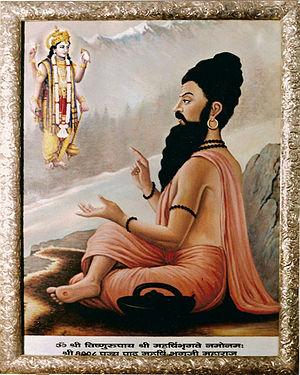
Bhrigu est le nom d'un grand rishi, né de la poitrine de Brahmā, ou bien né d'Agni. Il est cité dans les Védas, les textes sacrés du védisme, plus précisément le Rig Véda composé environ mille ans av. J.-C. Il est célèbre pour avoir reçu le feu des Cieux, et il a donné son nom à une descendance de brahmane, les prêtres hindous dénommés Bhargava. Ces derniers se sont fait un devoir à travers les âges de transmettre le Livre sacré qu'est le Mahabharata et ses commentaires. Des hymnes musicaux auraient aussi traversé les époques grâce à cette famille. Quelques temples en Inde sont dédiés à Bhrigu.